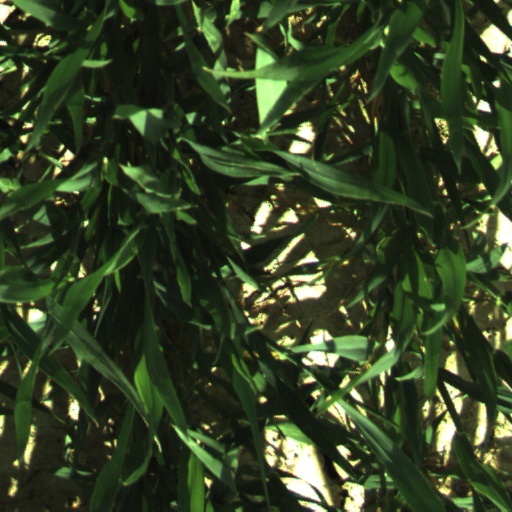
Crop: wheat